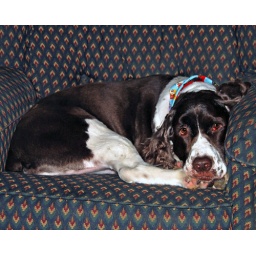
Koby, our English Springer Spaniel, has taken the most comfortable chair in the house completely over for his personal use.